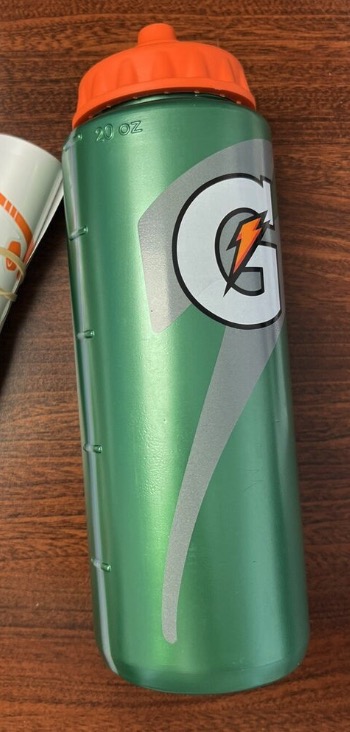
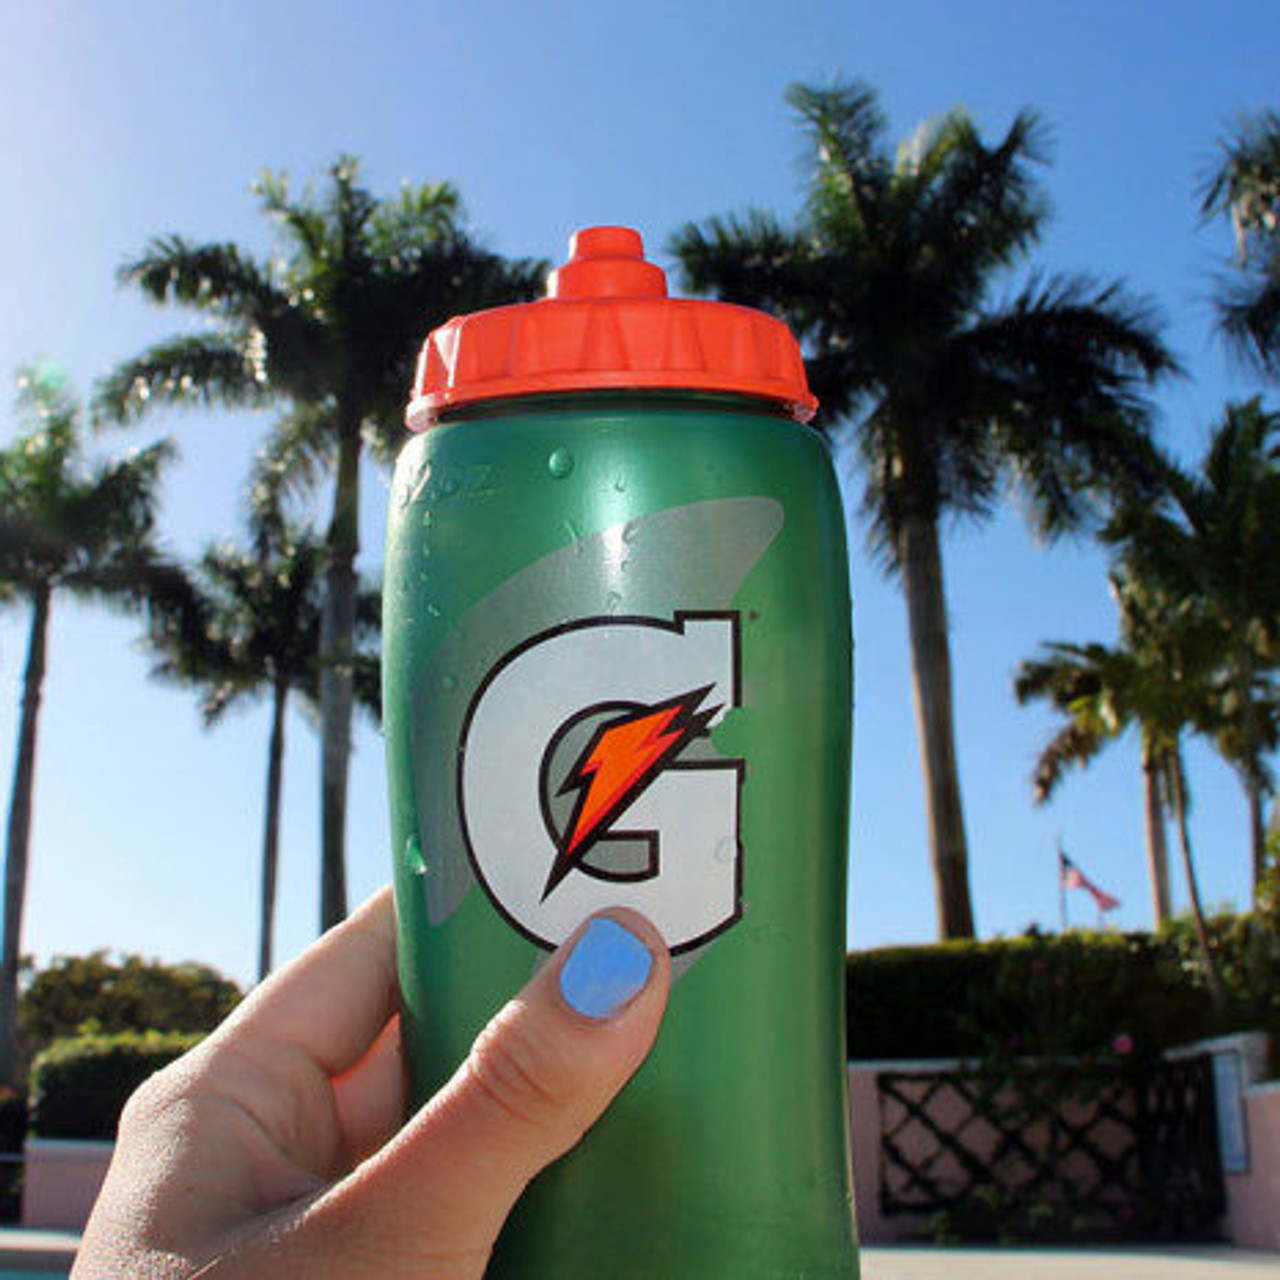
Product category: misc
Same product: yes